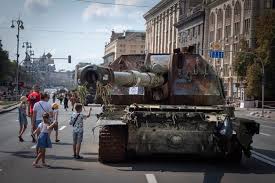
Label: Self Propelled Artillery